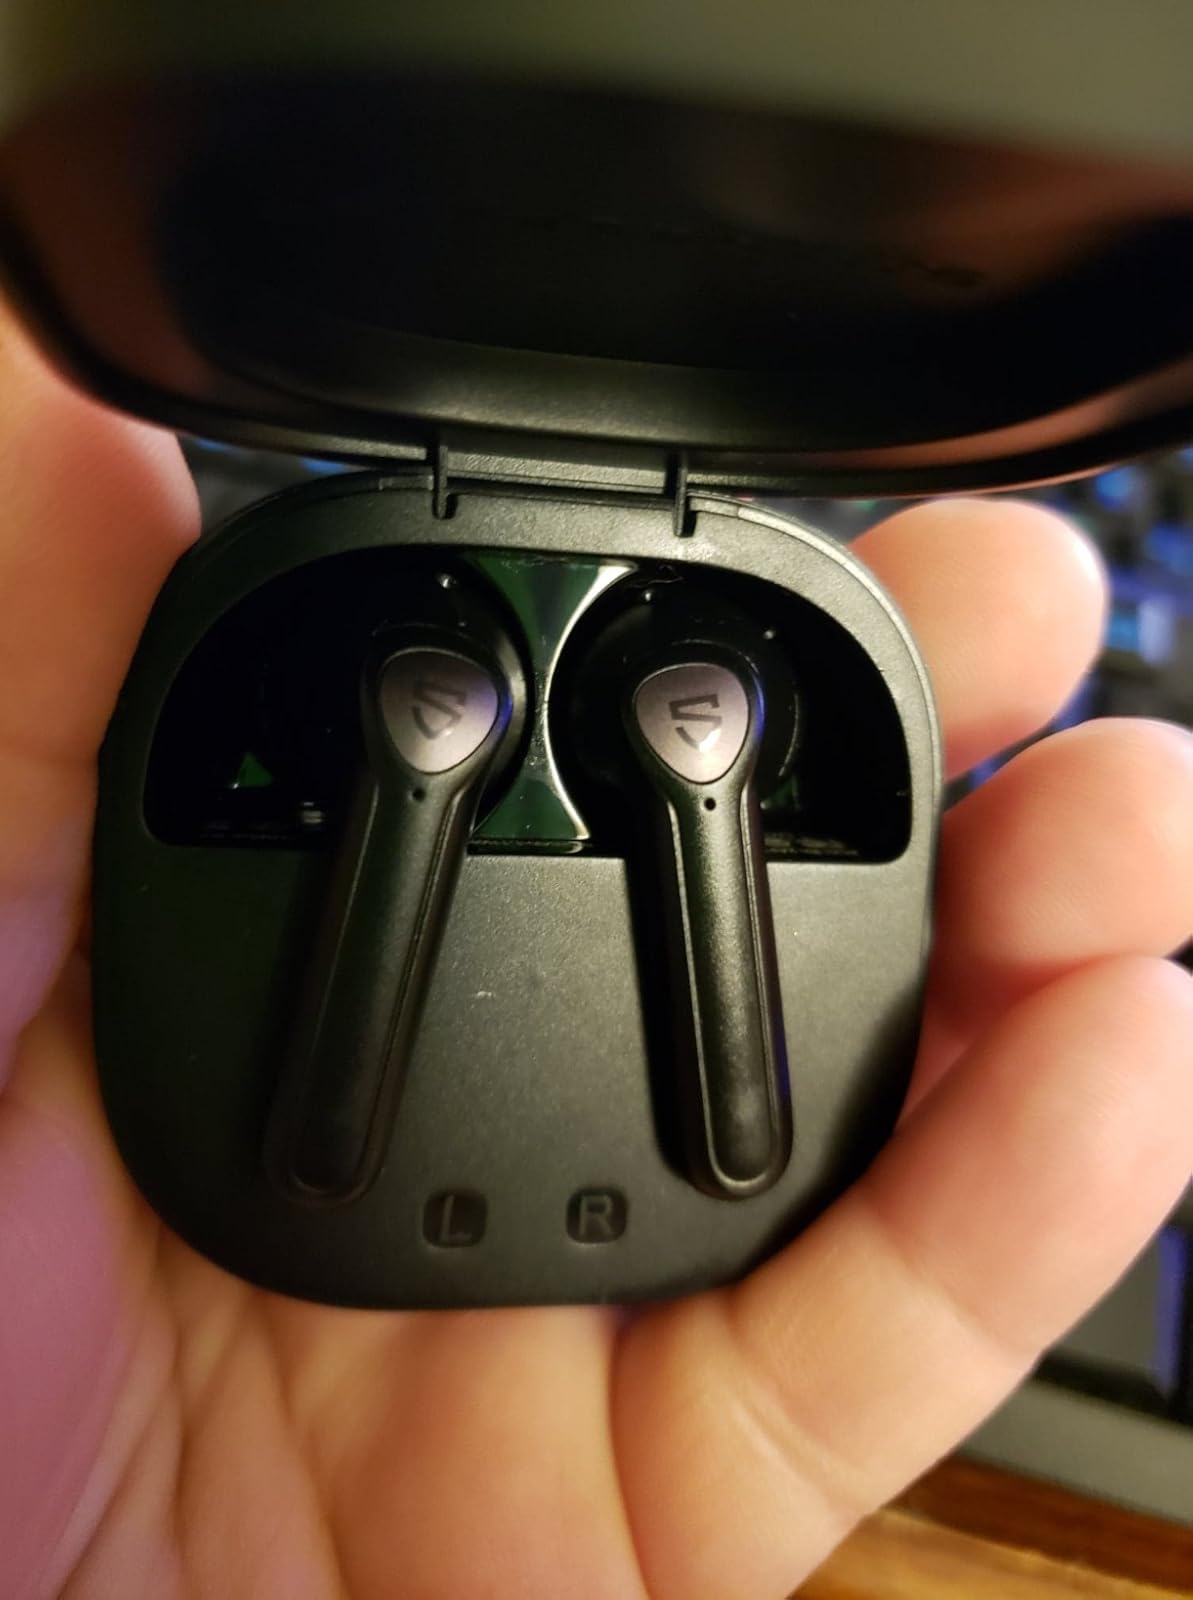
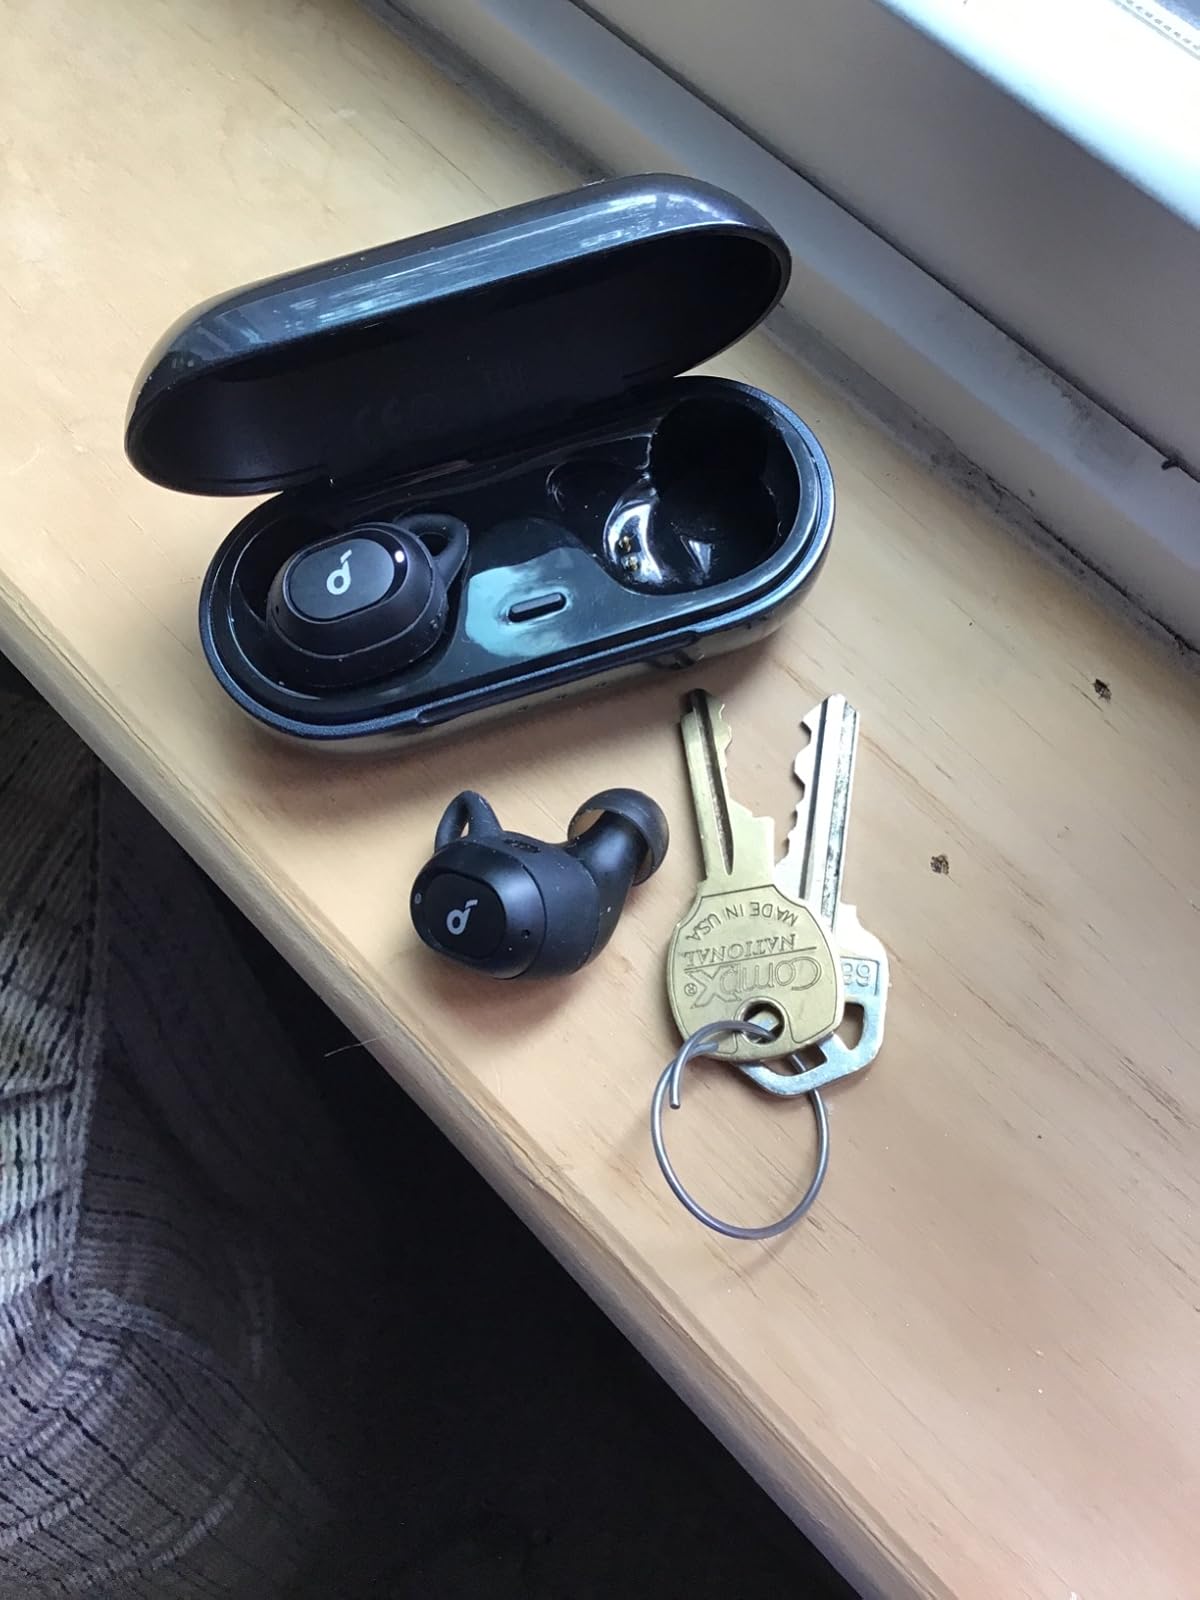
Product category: earbuds
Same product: no